Dani Aranzubia

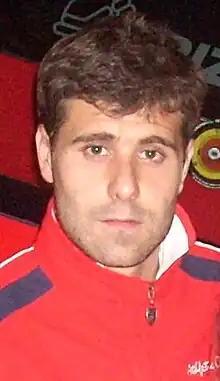
Aranzubia in 2008

Daniel Aranzubia Aguado (born 18 September 1979) is a Spanish former professional footballer who played as a goalkeeper. He is the current goalkeeper coach of Amorebieta.